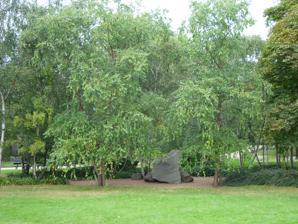
Building: Hyde Park Holocaust Memorial
Country: United Kingdom
Year built: 1983
Holocaust memorial in London, England Hyde Park Holocaust Memorial Holocaust Memorial The Hyde Park Holocaust Memorial 51°30′15.53″N 0°9′32.03″W / 51.5043139°N 0.1588972°W / 51.5043139; -0.1588972 Location Hyde Park London , SW1 Designer Mark Badger, Richard Seifert , Derek Lovejoy and partners Type Memorial Material Granite boulder Beginning date 1983 Completion date 1983 Opening date 1983 Dedicated to Victims of the Holocaust The Holocaust Memorial in Hyde Park , London, was the first public memorial in Great Britain dedicated to victims of the Holocaust . It lies to the east of the Serpentine Lake , in The Dell, an open-air area within the park. Since its unveiling in 1983 remembrance services have taken place at the memorial every year. Construction and unveiling The memorial was built in 1983, funded by the Board of Deputies of British Jews under the impetus of then-President Greville Janner , a Labour Party MP . It was designed by Mark Badger, Richard Seifert , Derek Lovejoy and partners. It was unveiled on 28 June 1983, during a service led by then-Environment Secretary Patrick Jenkin, Baron Jenkin of Roding . Attended by a crowd of 500 spectators including Sir Immanuel Jakobovits, Baron Jakobovits , Chief Rabbi of the United Hebrew Congregations of the Commonwealth , Jenkin described the memorial as "a reminder of the past and a warning for the future." The attending guests then sang hymns and " Adon Olam ", a Sabbath hymn. The then-shadow Environment Secretary Gerald Kaufman , whose grandmother was murdered by the Nazis in Poland, also stated that "the memorial was essential because the German responsibility was partly shared by other countries." Design The inscription on the face of the memorial, quoting the Book of Lamentations in Hebrew and English. The memorial consists of two boulders lying within a gravel bed, surrounded by a copse of silver birch trees . It is inscribed in both English and Hebrew with the words "For these I weep. Streams of tears flow from my eyes because of the destruction of my people" which is a quotation from the Book of Lamentations . Controversy In April 2024, London police covered the memorial out of fear that pro-Palestinian activists might vandalize it. Many viewed this as a victory for antisemites, and labeled the action as "shameful". See also List of Holocaust memorials and museums Proposed UK Holocaust Memorial in Victoria Gardens, Westminster. The Imperial War Museum Holocaust Exhibition in London The Wiener Library for the Study of the Holocaust and Genocide (London) References Notes